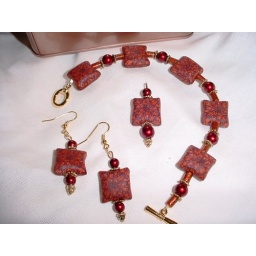
pillow bead jewelry set in shades of copper and red